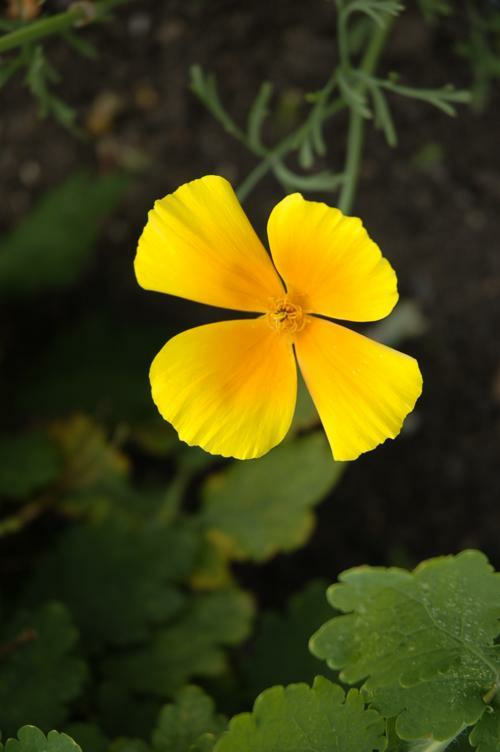
Flower: californian poppy